Answer in natural language. Considering the relative positions, where is modern black leather chair (highlighted by a red box) with respect to modern black leather chair (highlighted by a green box)? Choose between the following options: right or left
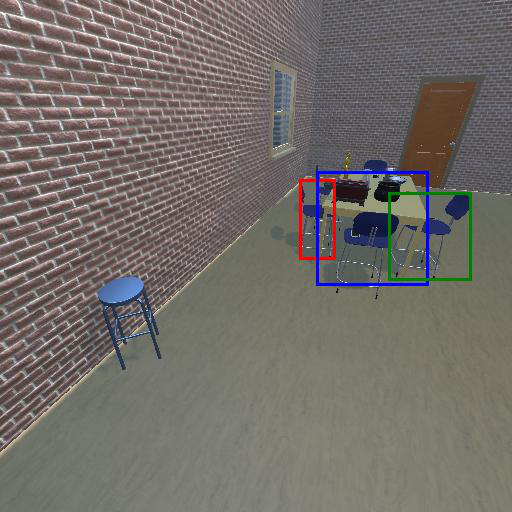
<answer>left</answer>